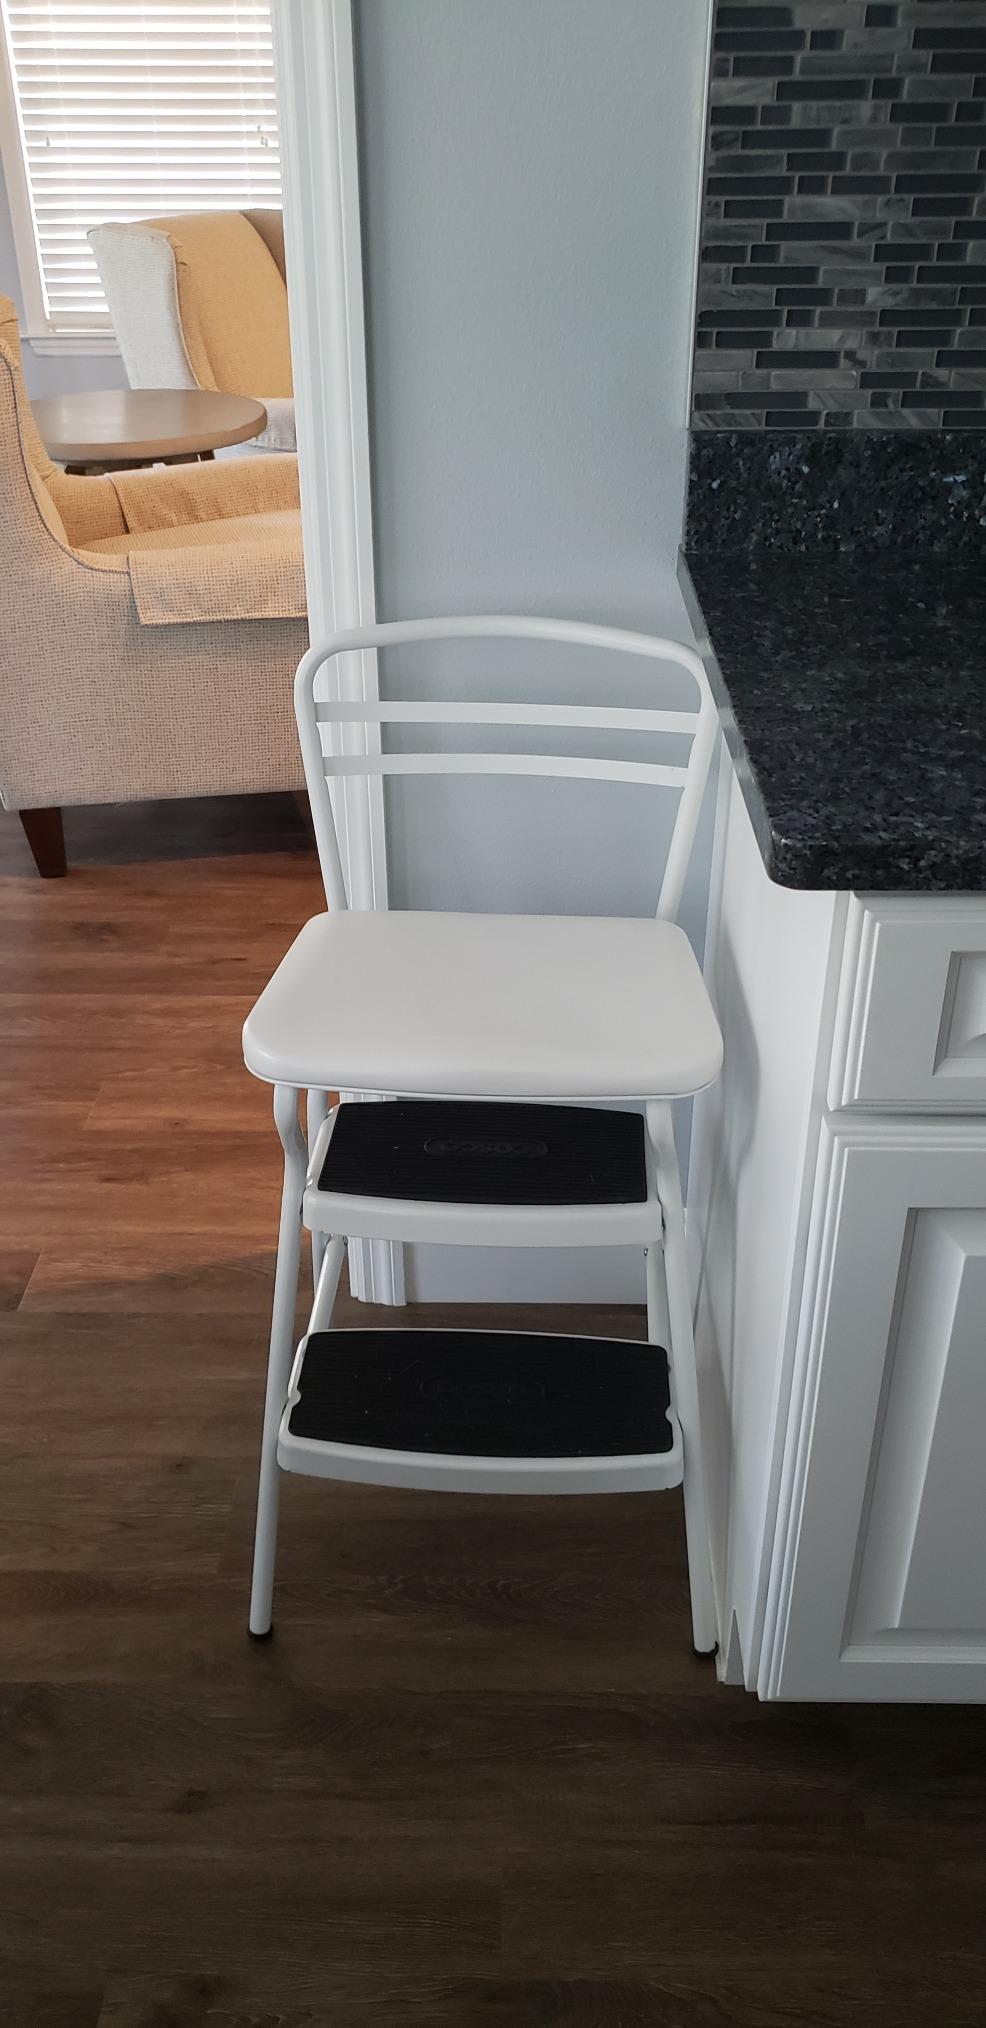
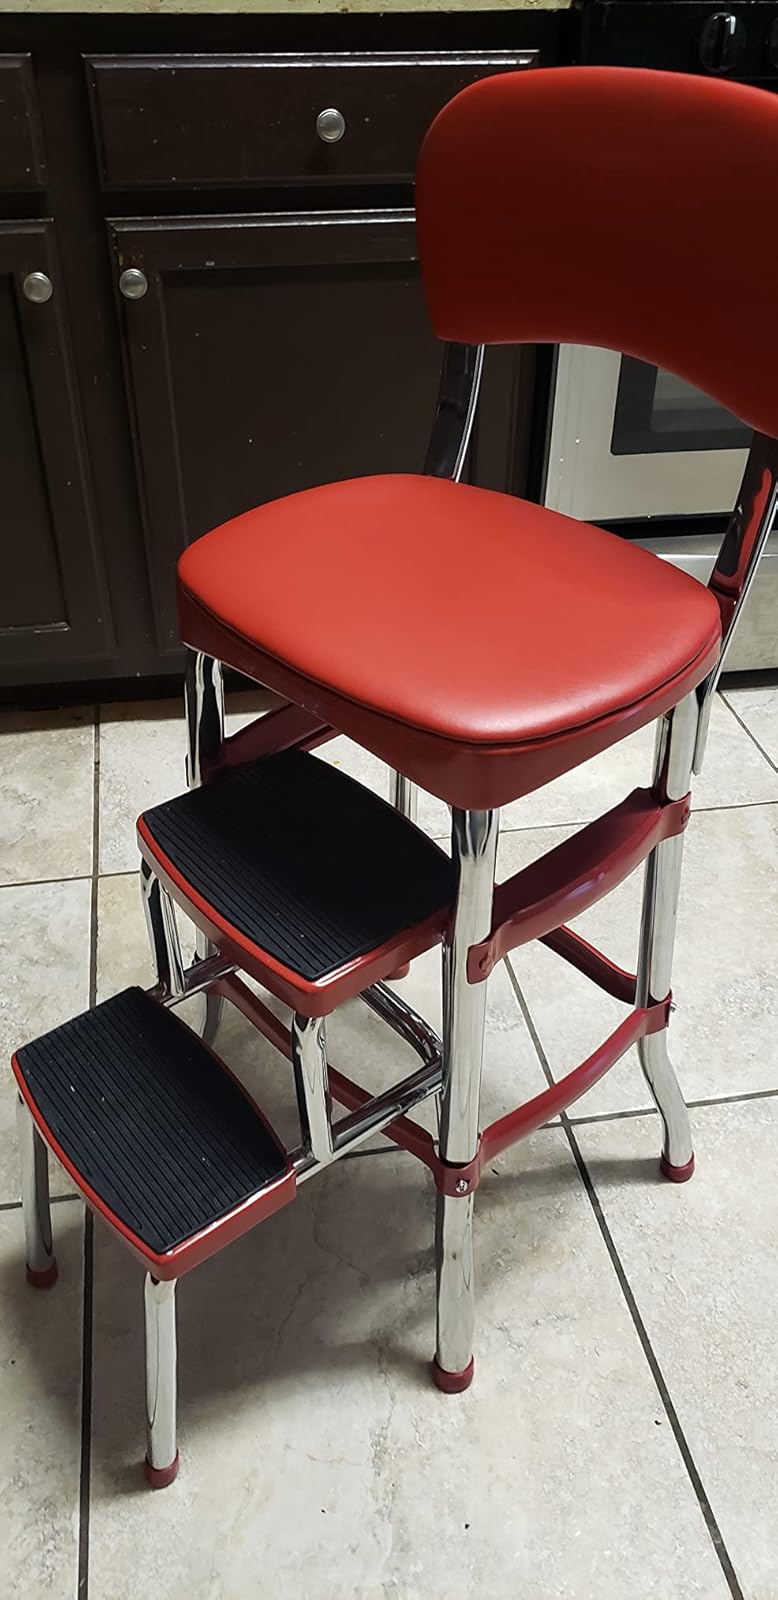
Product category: items_chair
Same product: no